Maren Juel

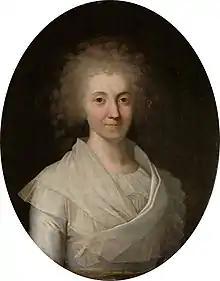

Maren Juel (18 March 1749 – 20 February 1815) was a Norwegian landowner, regarded as the wealthiest woman in Norway at her time.